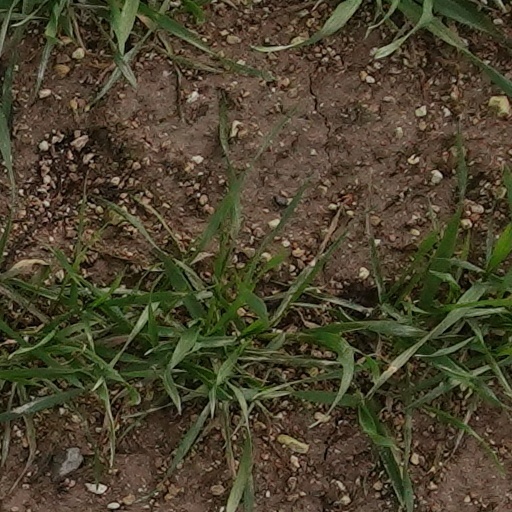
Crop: wheat